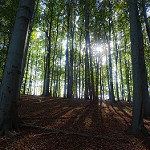
Label: forest